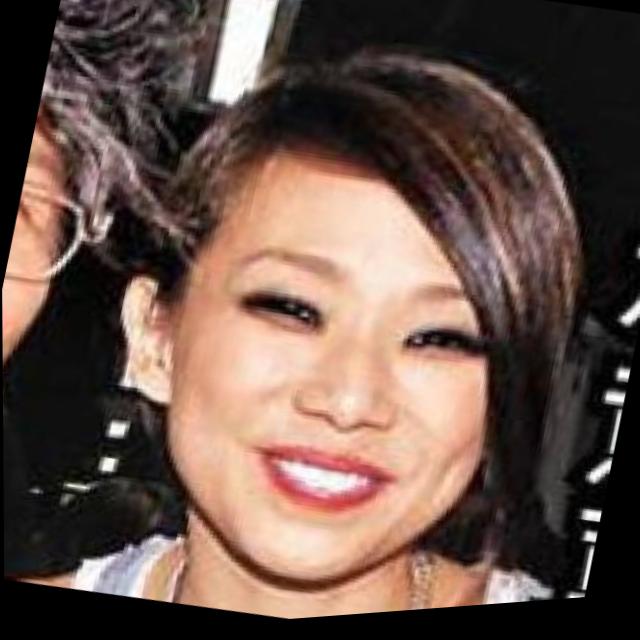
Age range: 21-44